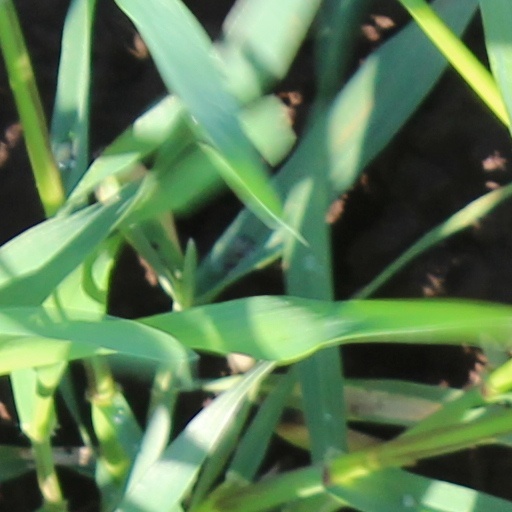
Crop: wheat